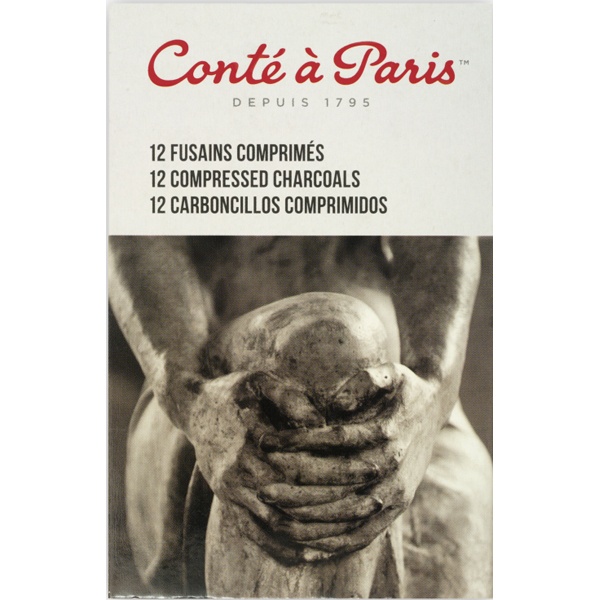
Conté - Compressed Charcoal - 12 Assorted
Conté Compressed Charcoal 12 Assorted
Brand: Conte a Paris
Category: Office Supplies > Office Instruments > Writing & Drawing Instruments > Art Charcoals > Compressed Charcoals